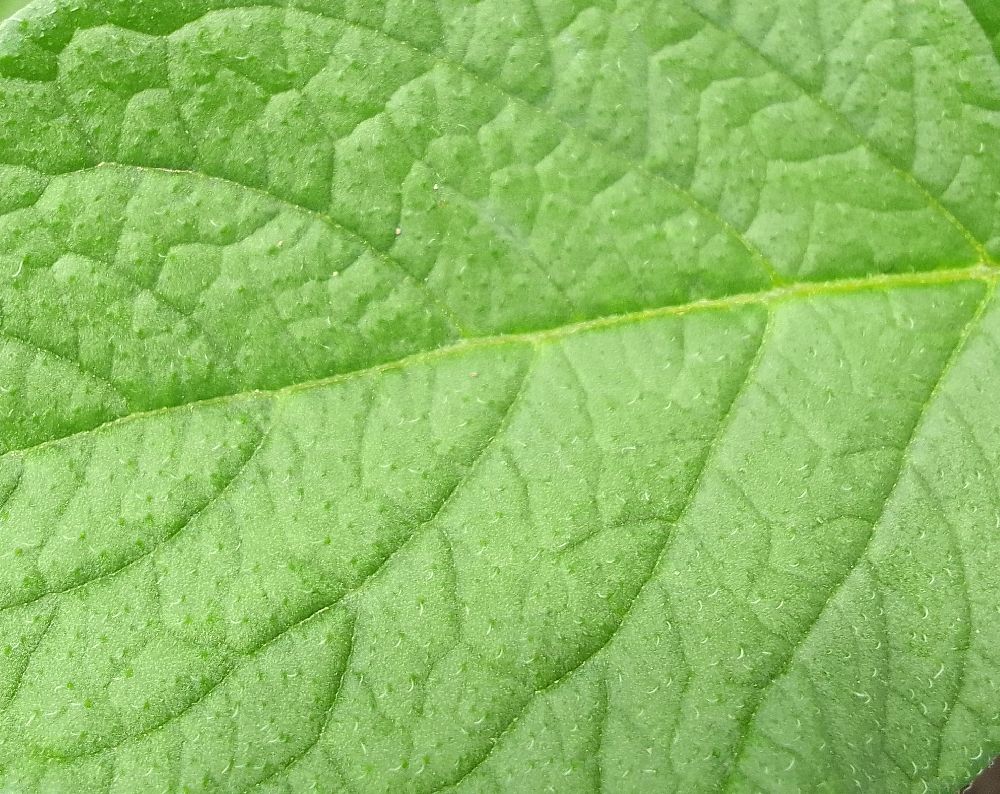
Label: Healthy